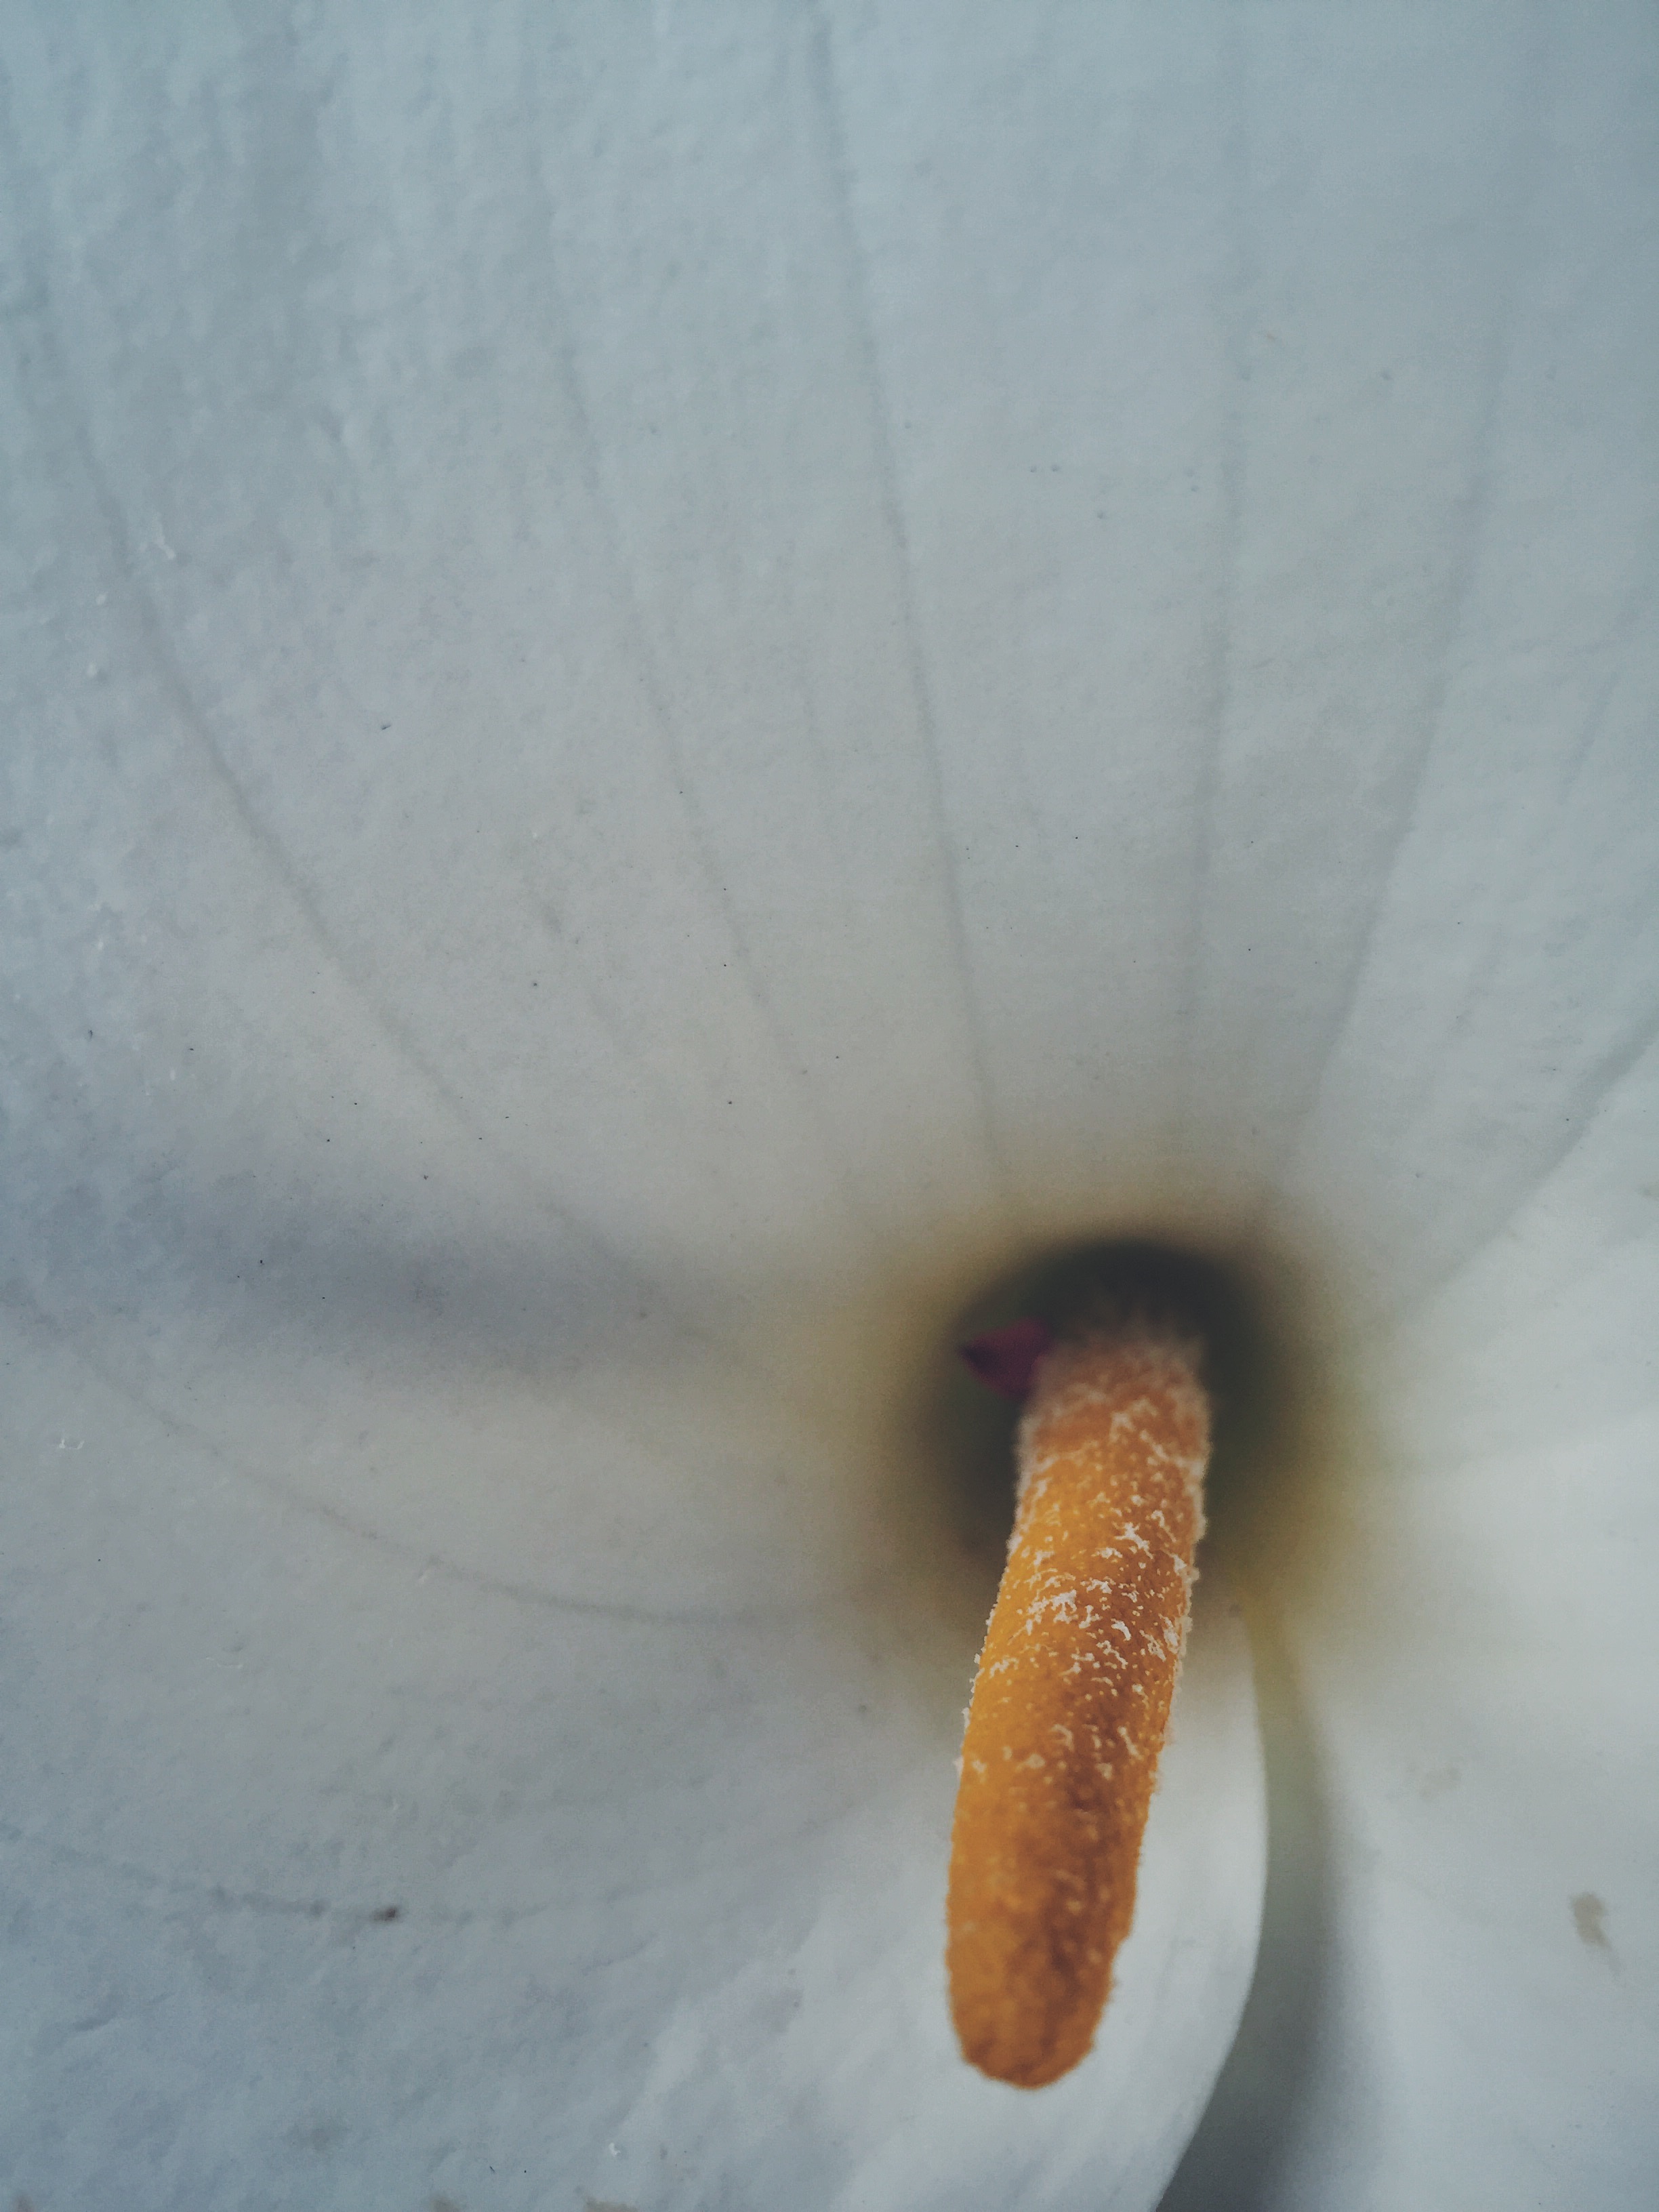
hand, leaf, flower, insect, invertebrate, close up, macro photography